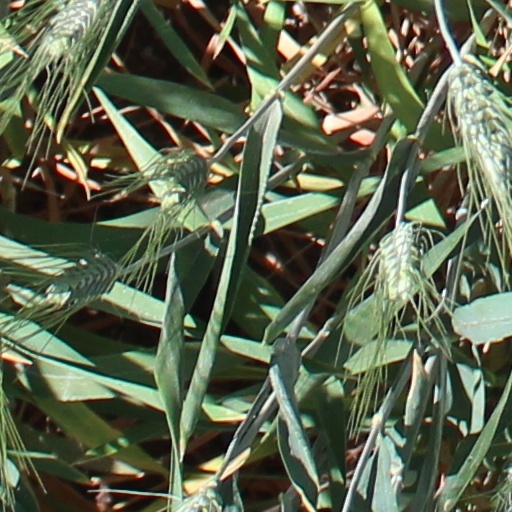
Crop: wheat